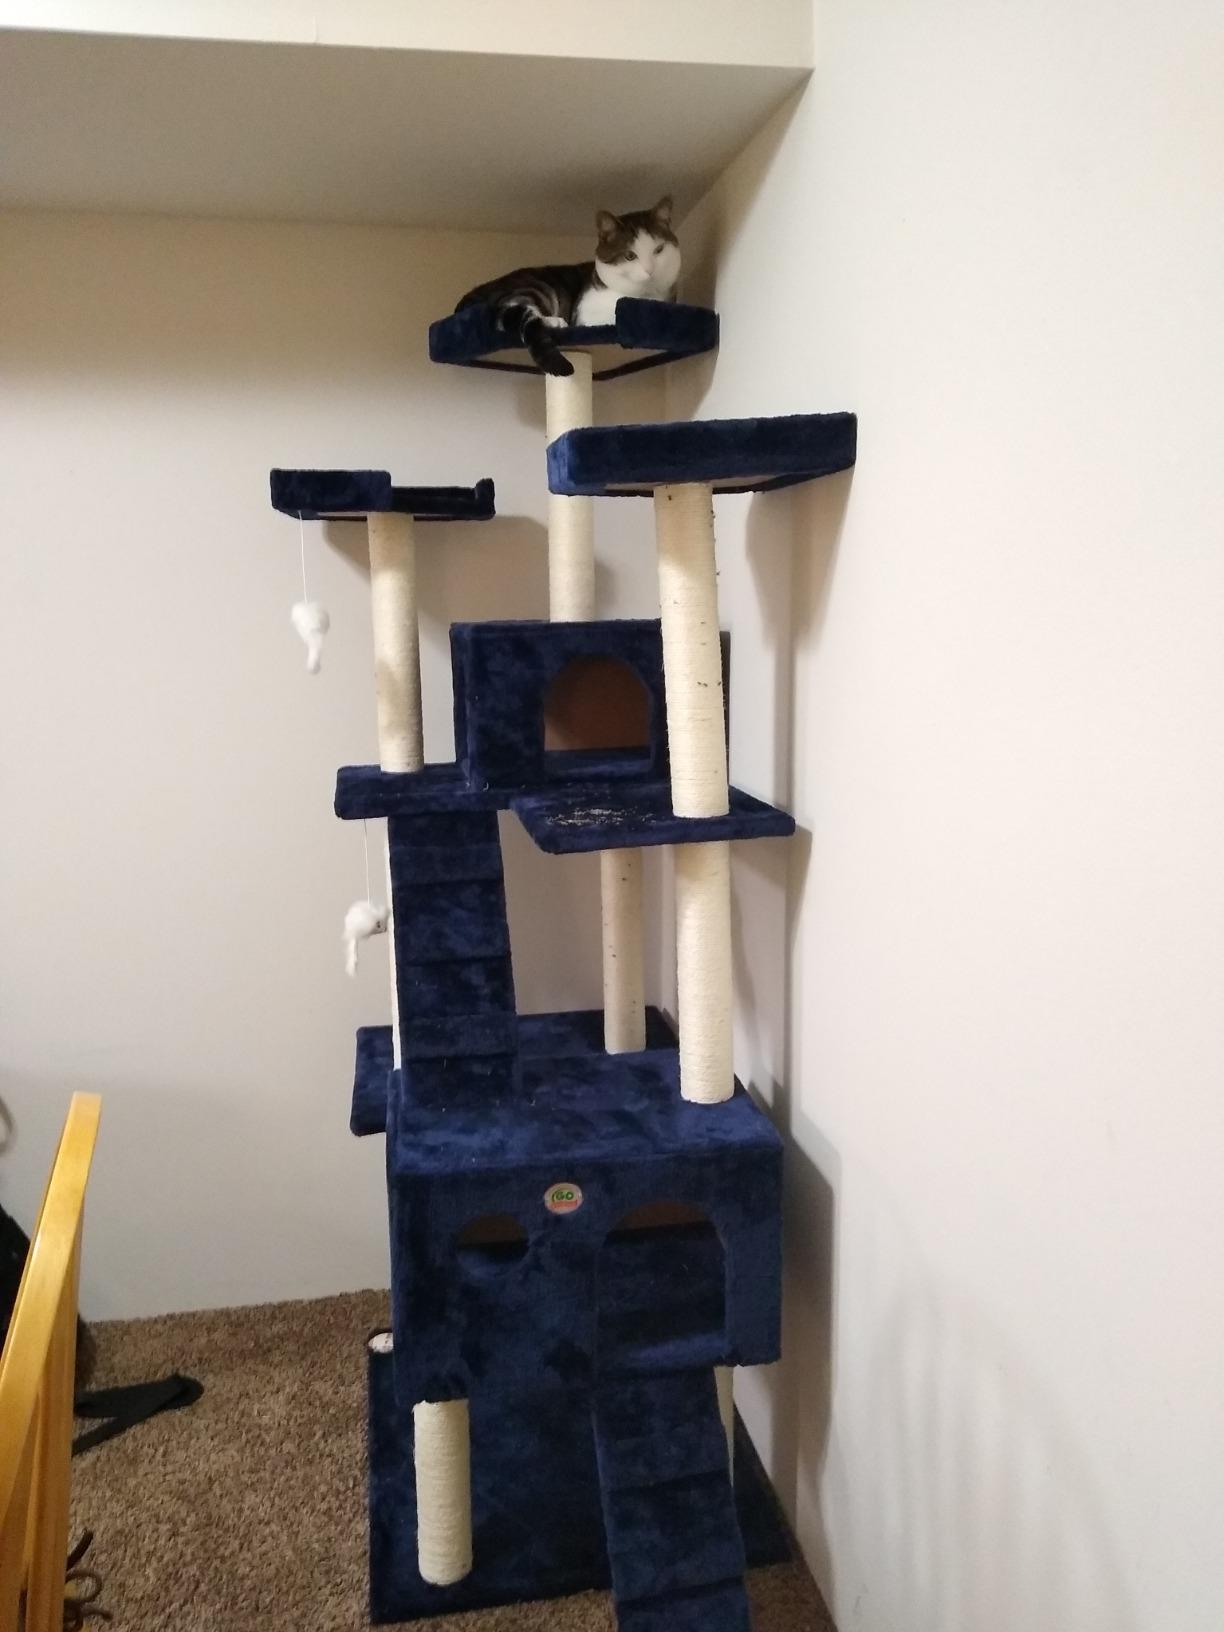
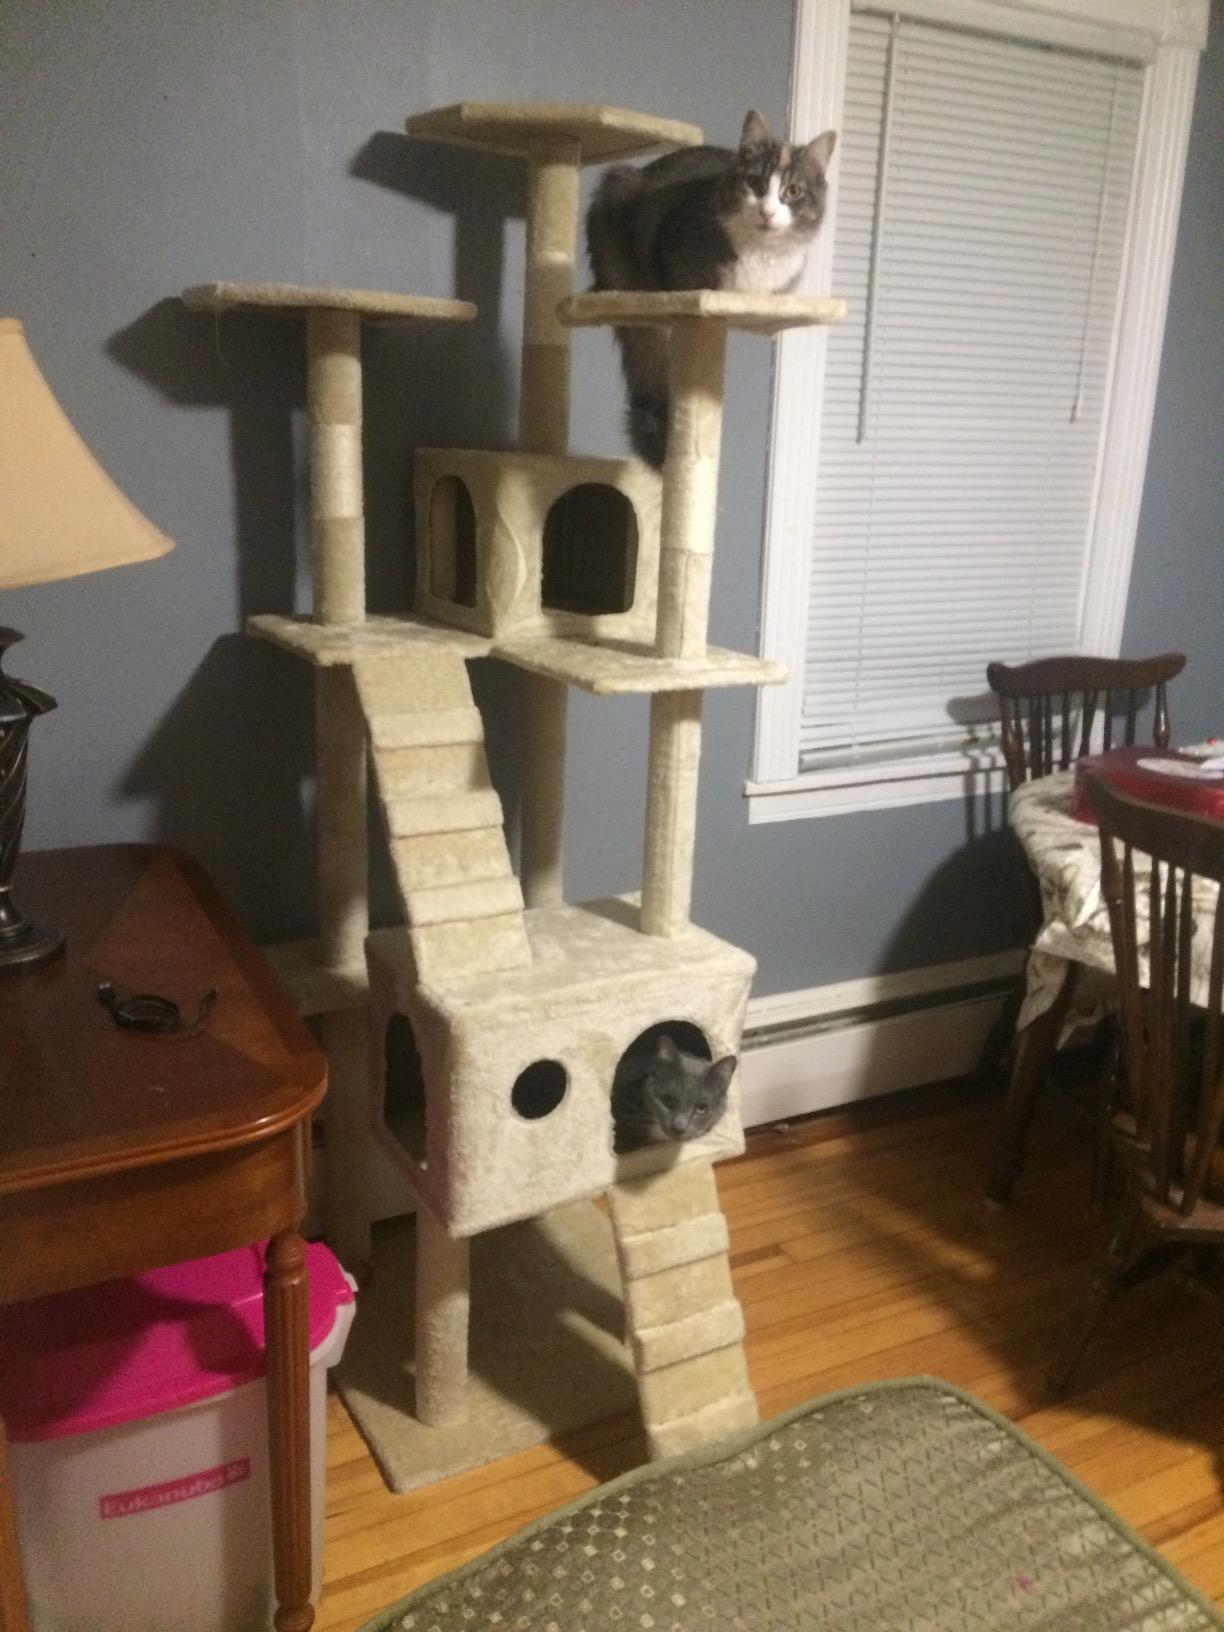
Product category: items_cat tree
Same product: no